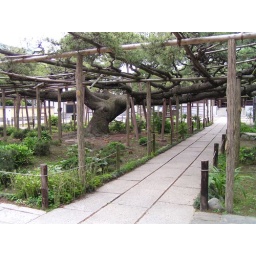
An old-aged pine tree in Tokyo